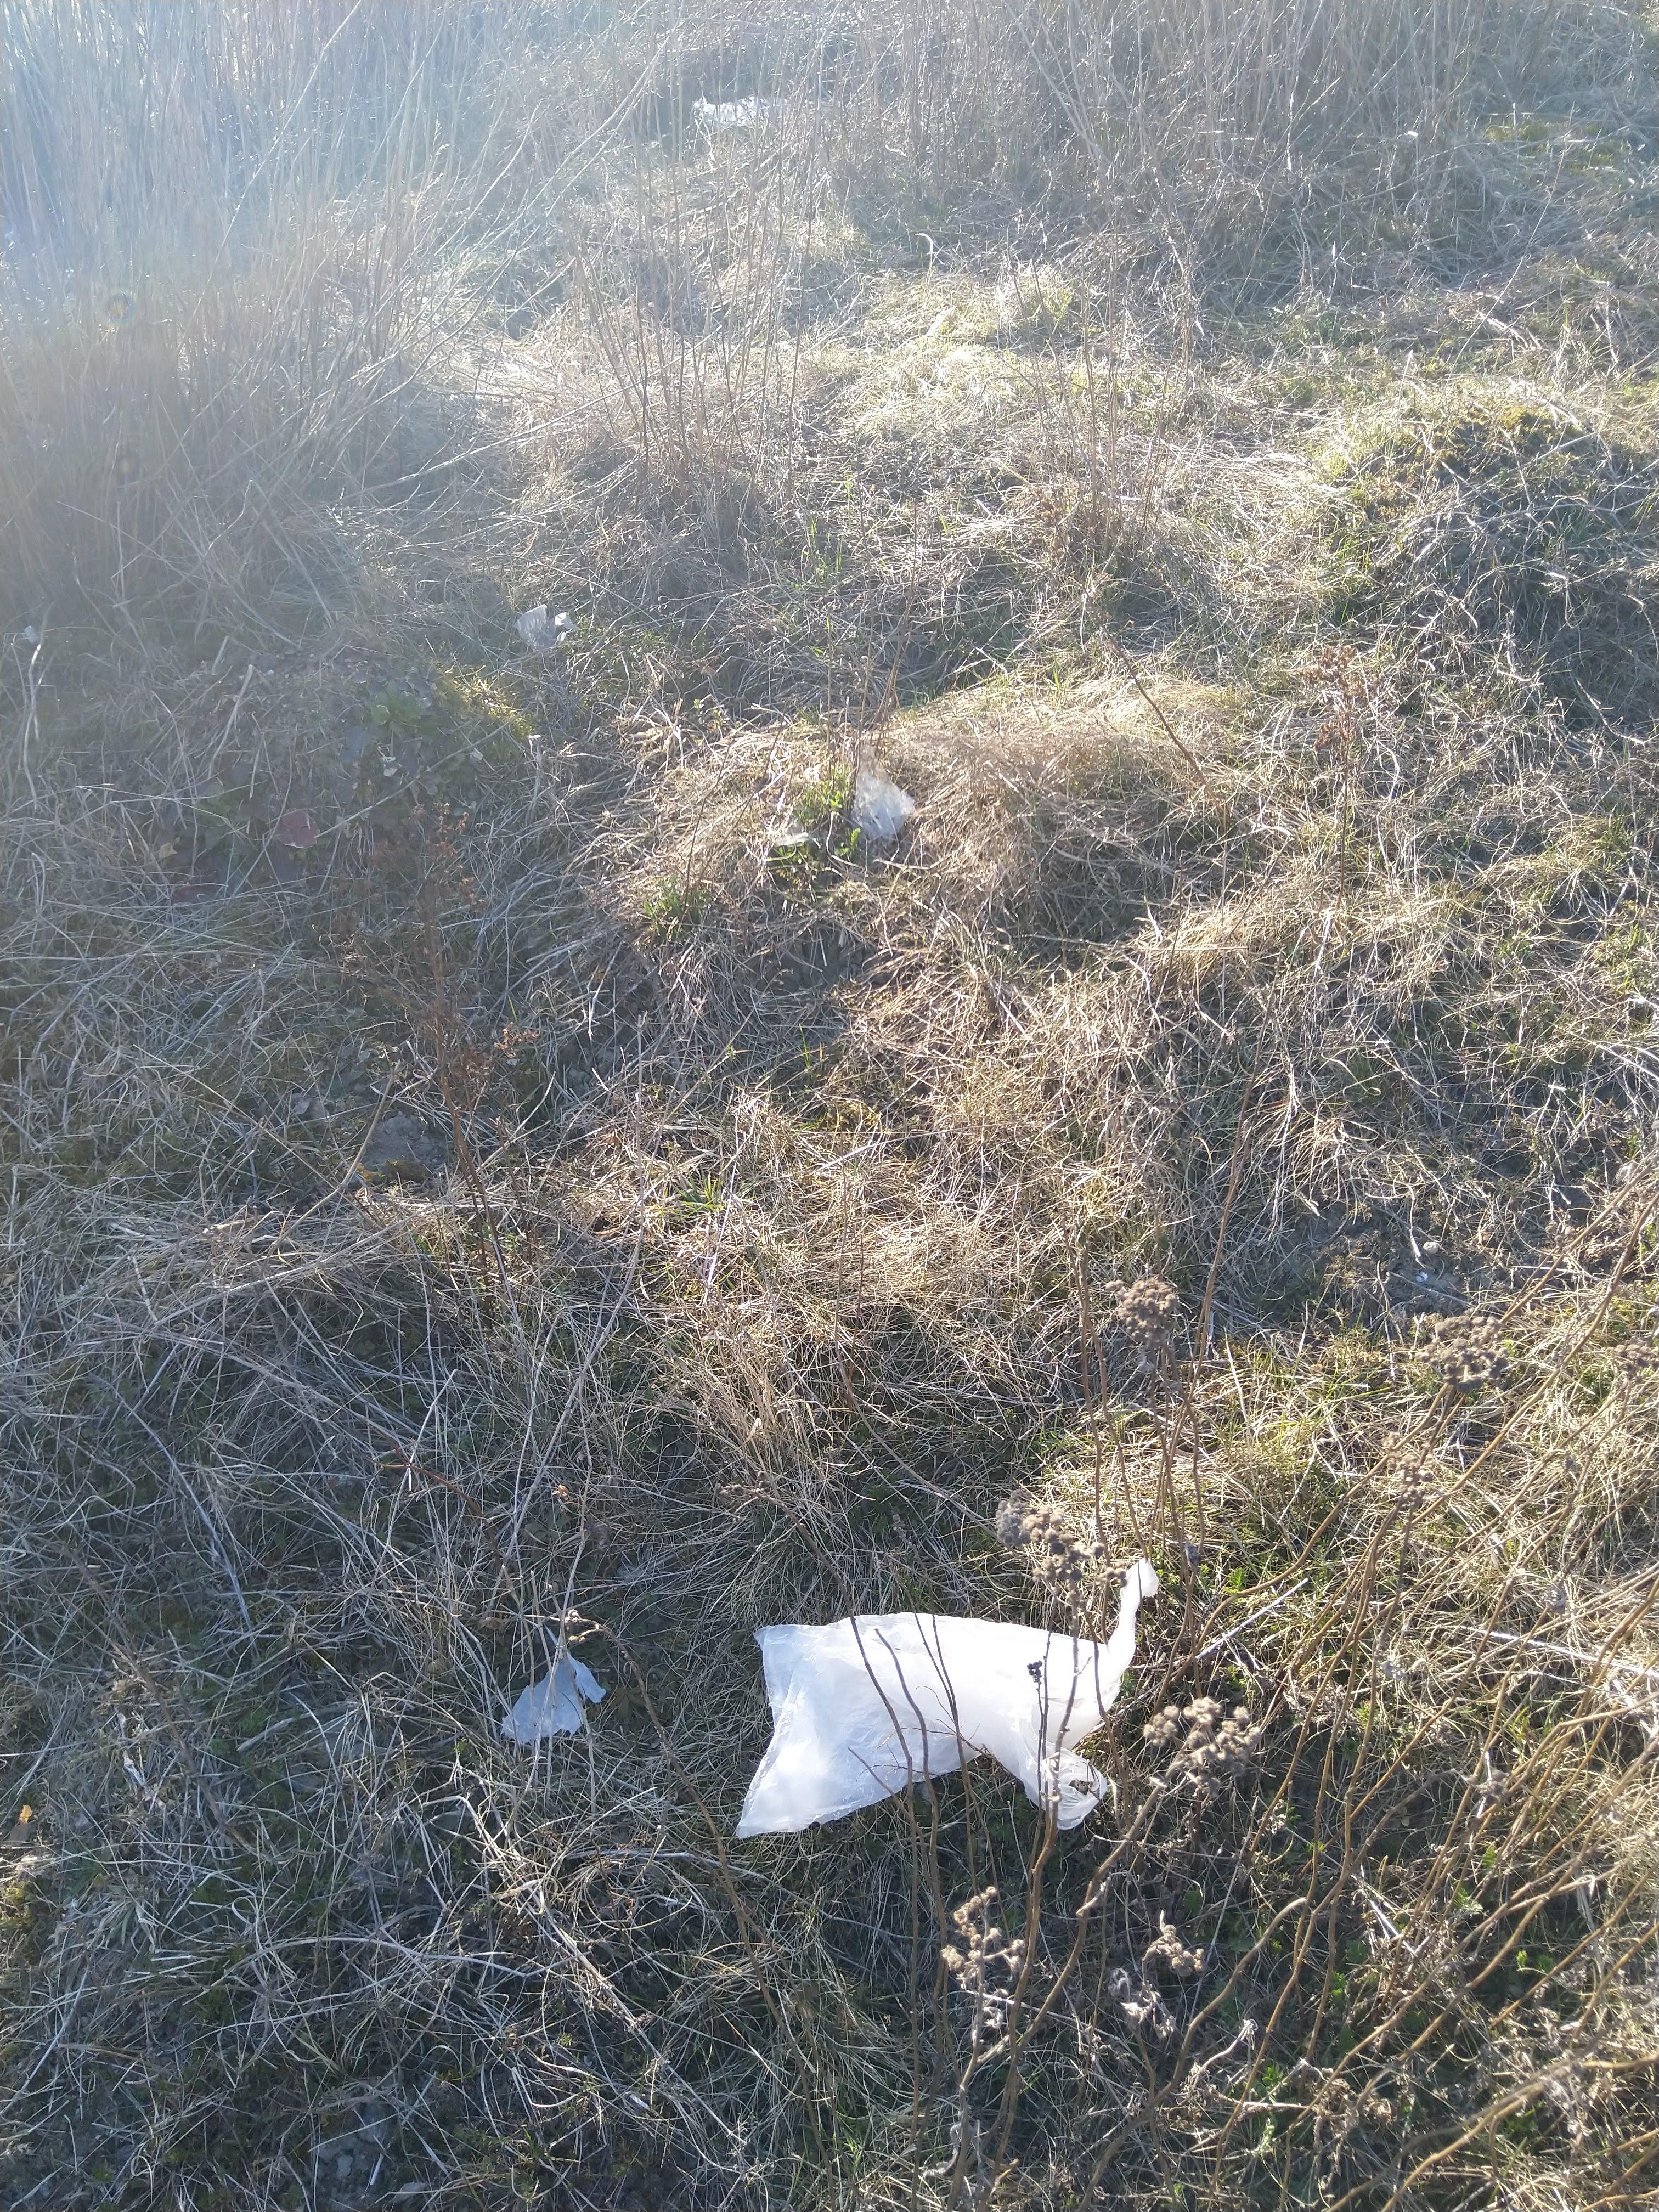
Object: Single-use carrier bag (Plastic bag & wrapper)

Object: Plastic film (Plastic bag & wrapper)

Object: Plastic film (Plastic bag & wrapper)

Object: Plastic film (Plastic bag & wrapper)

Object: Unlabeled litter (Unlabeled litter)